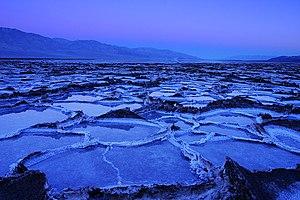
Le parc national de la vallée de la Mort est situé à l'est de la Sierra Nevada, en Californie, et s'étend en partie sur le Nevada. Avec plus de 13 600 km², ce parc de zone aride, intégralement situé dans le désert des Mojaves, est l'un des plus grands parcs nationaux américains.